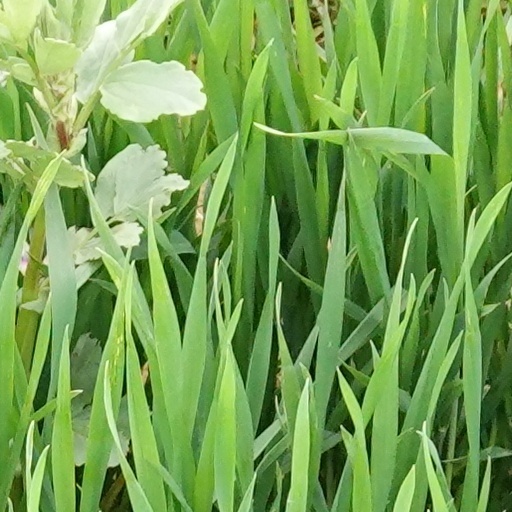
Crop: wheat